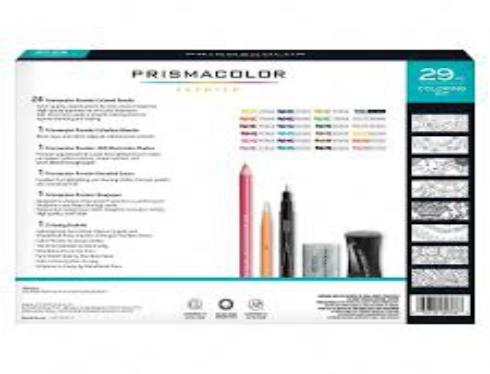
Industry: Necessities